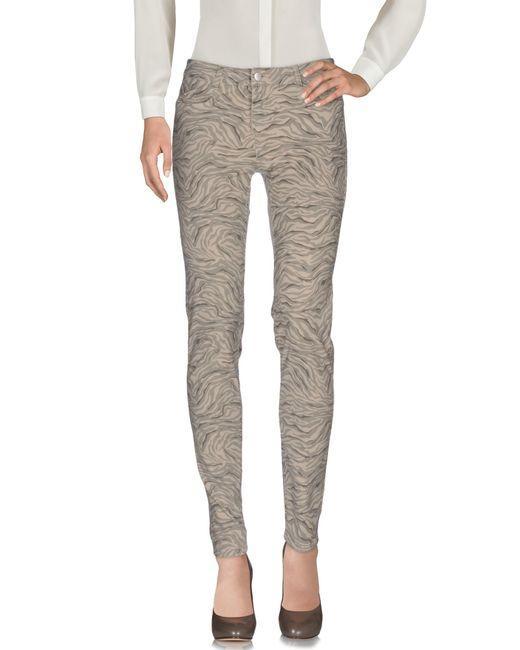
Damen braune Material Slim Fit Büro Casual Arbeitshose